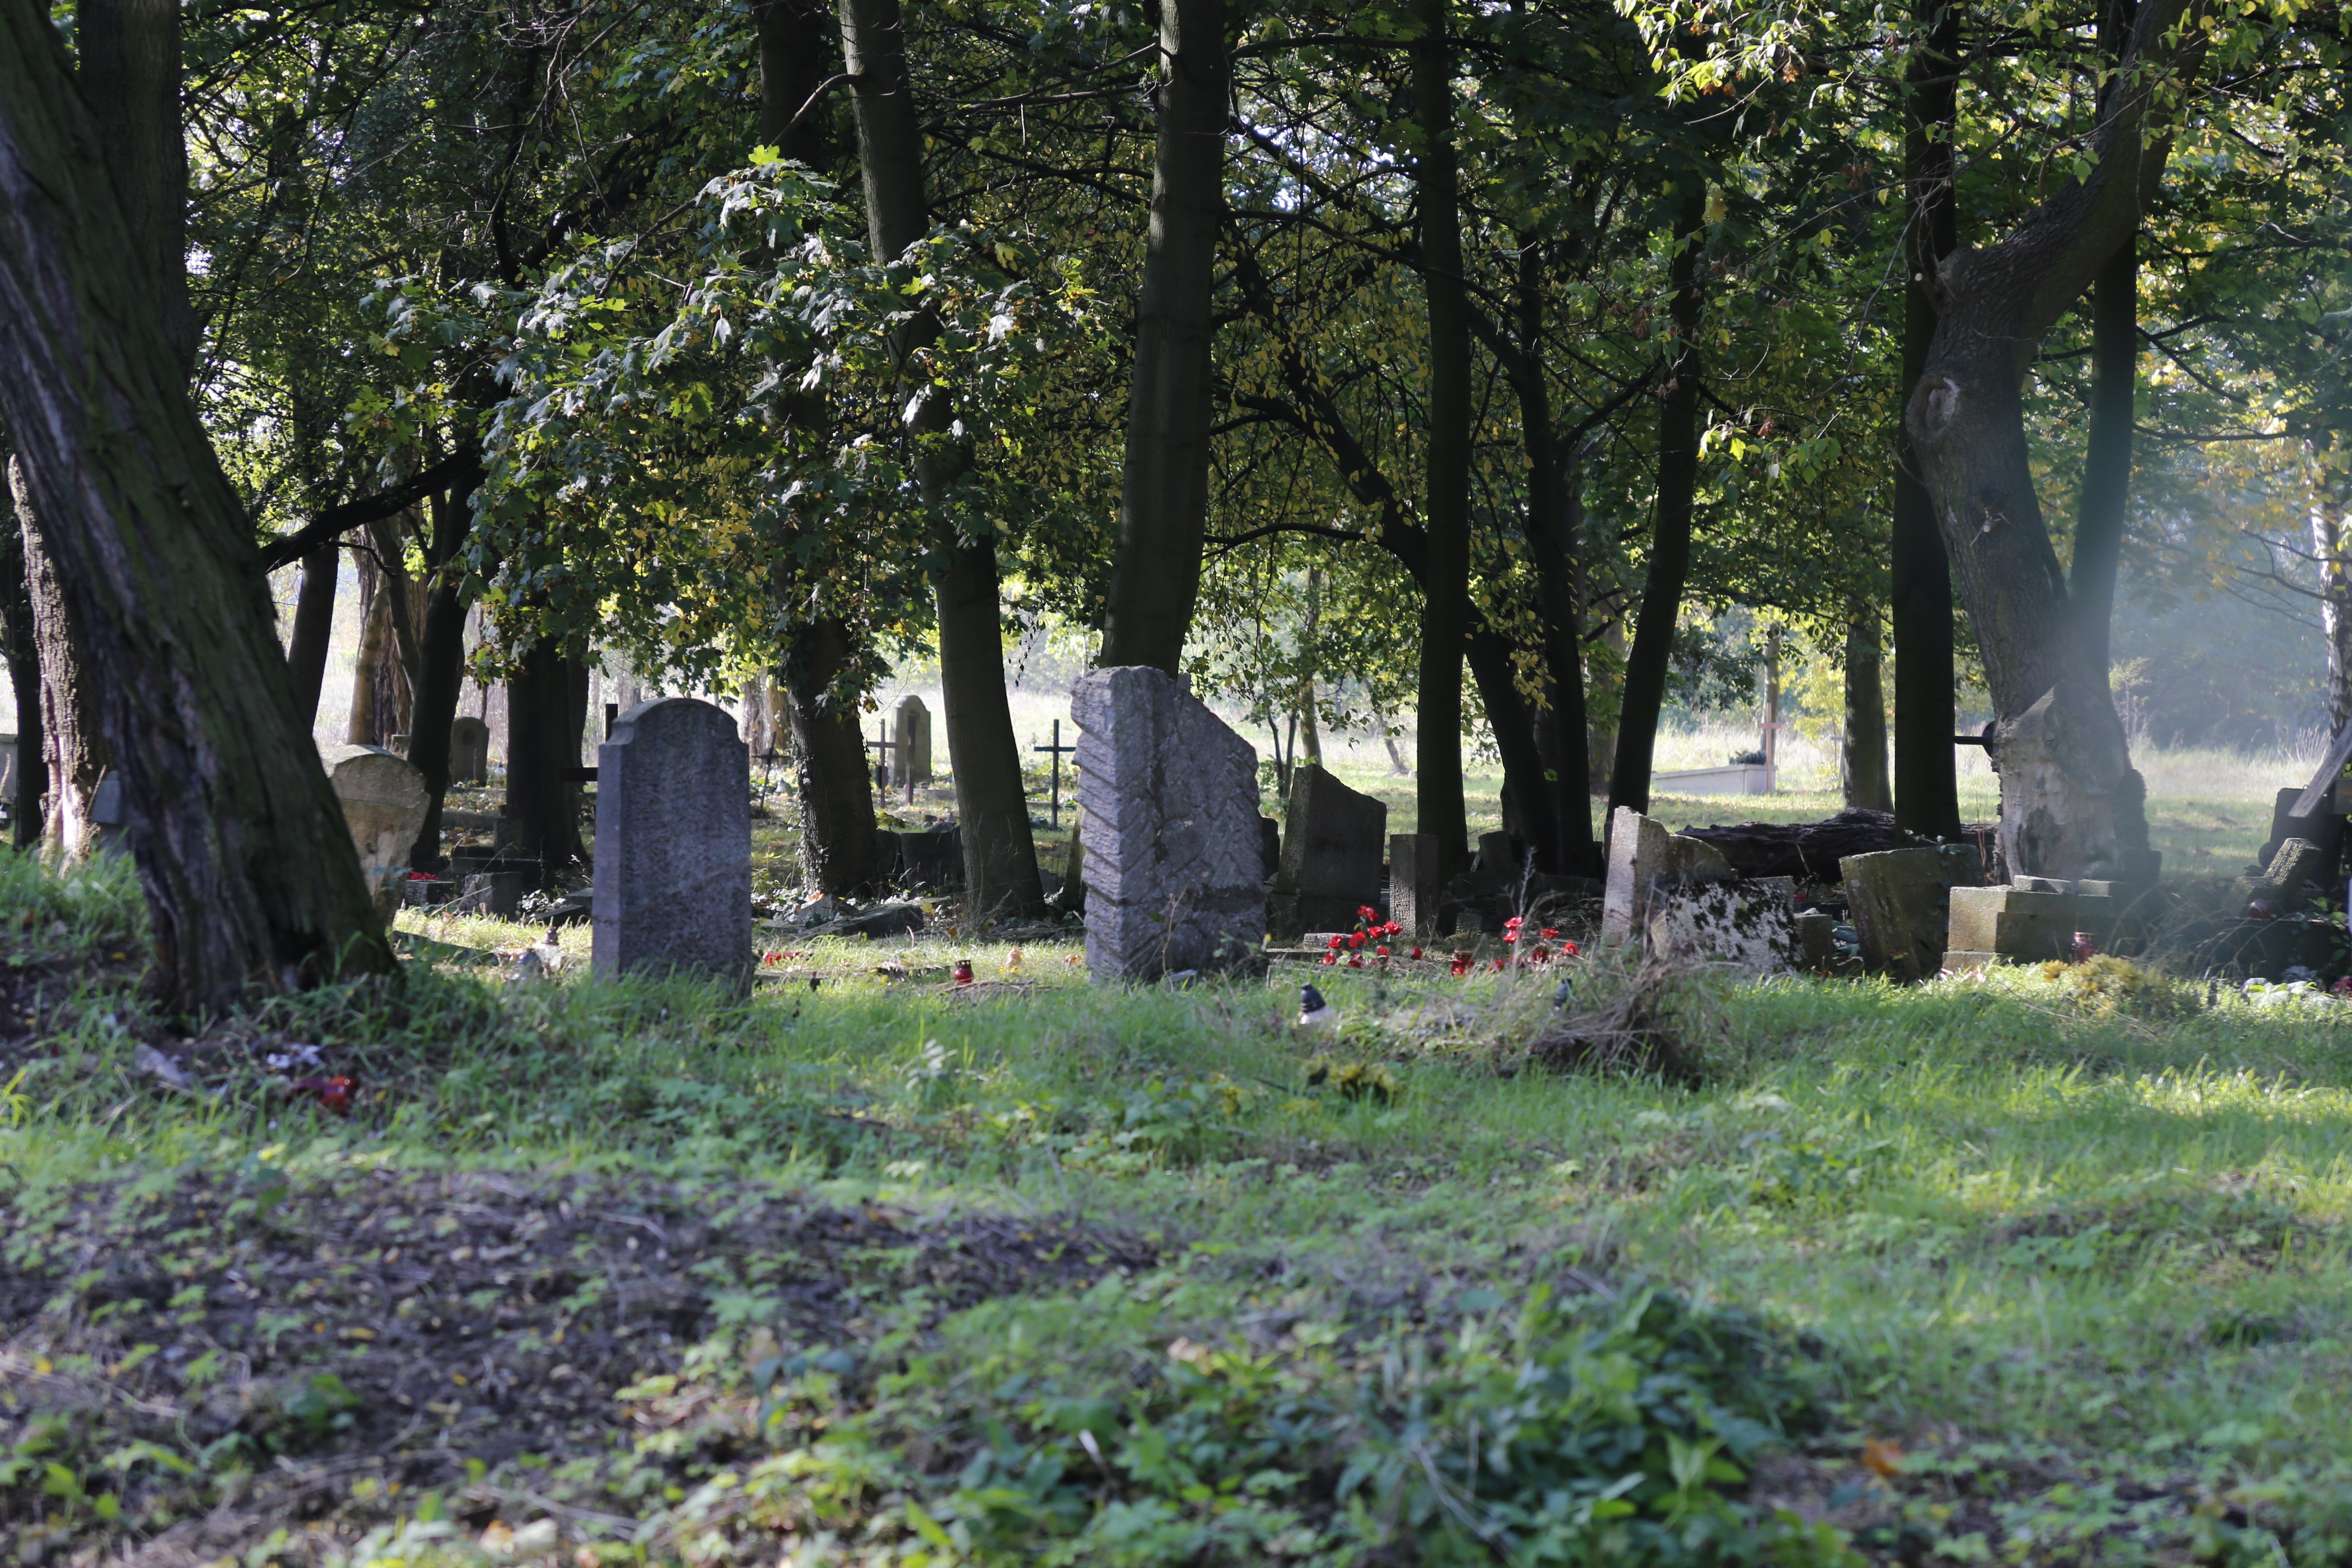
cemetery, garden, grave, poland, estate, woodland, poznan, world war ii, geographical feature, wierczewo, destroyed cemetery